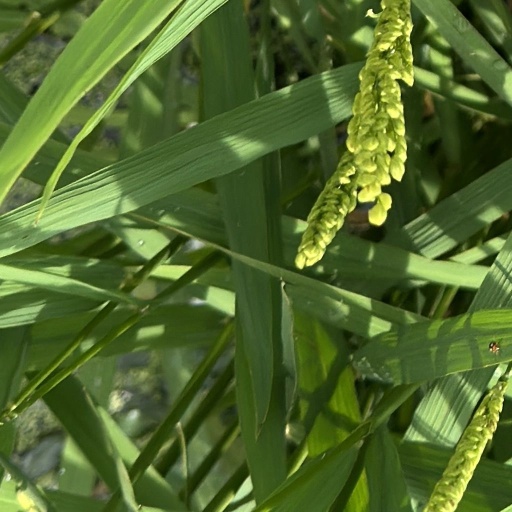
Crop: rice